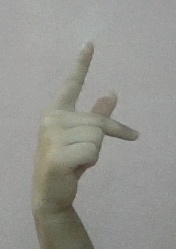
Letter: dha